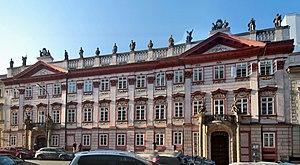
Le Palais Sweerts-Sporck est un complexe de deux bâtiments baroques situés dans la Nouvelle Ville de Prague. Le palais est le siège de l'Institut de traductologie de la faculté des arts de l'Université Charles. Le bâtiment est protégé en tant que monument culturel de la République tchèque.